Ramsha Khan

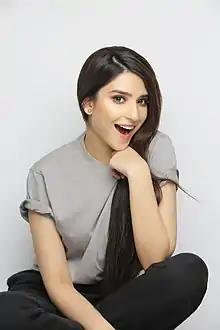
Khan in 2021

Ramsha Khan (born 23 June 1994) is a Pakistani actress who primarily works in Urdu-language television. Known for her versatility, Khan is the recipient of several awards, including a Hum Award and a ARY People's Choice Award.